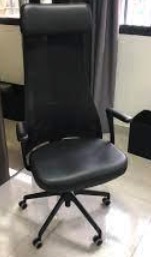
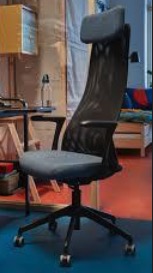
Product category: items_chair
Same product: yes